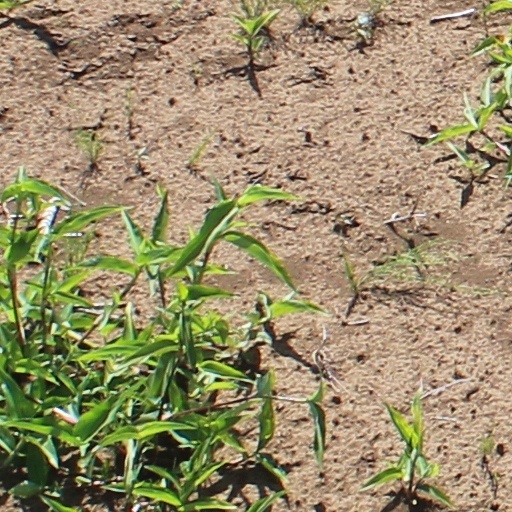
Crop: wheat